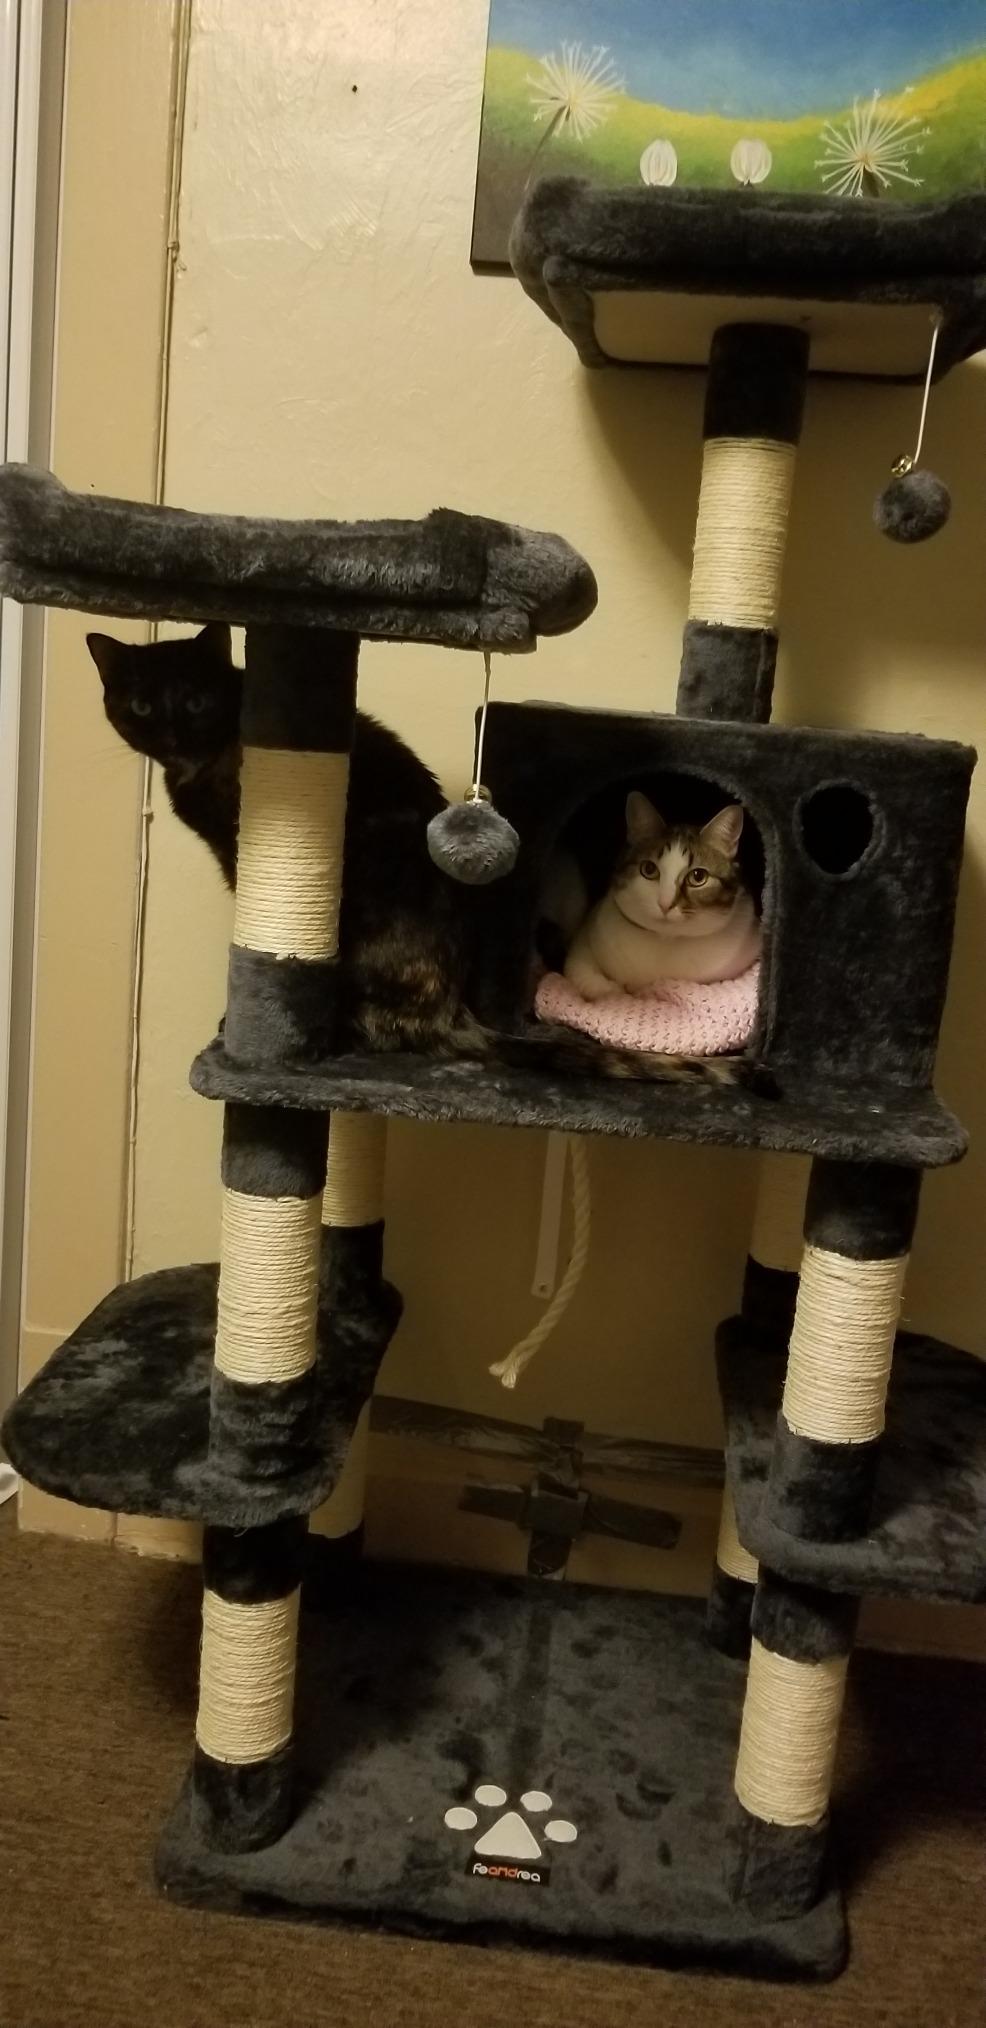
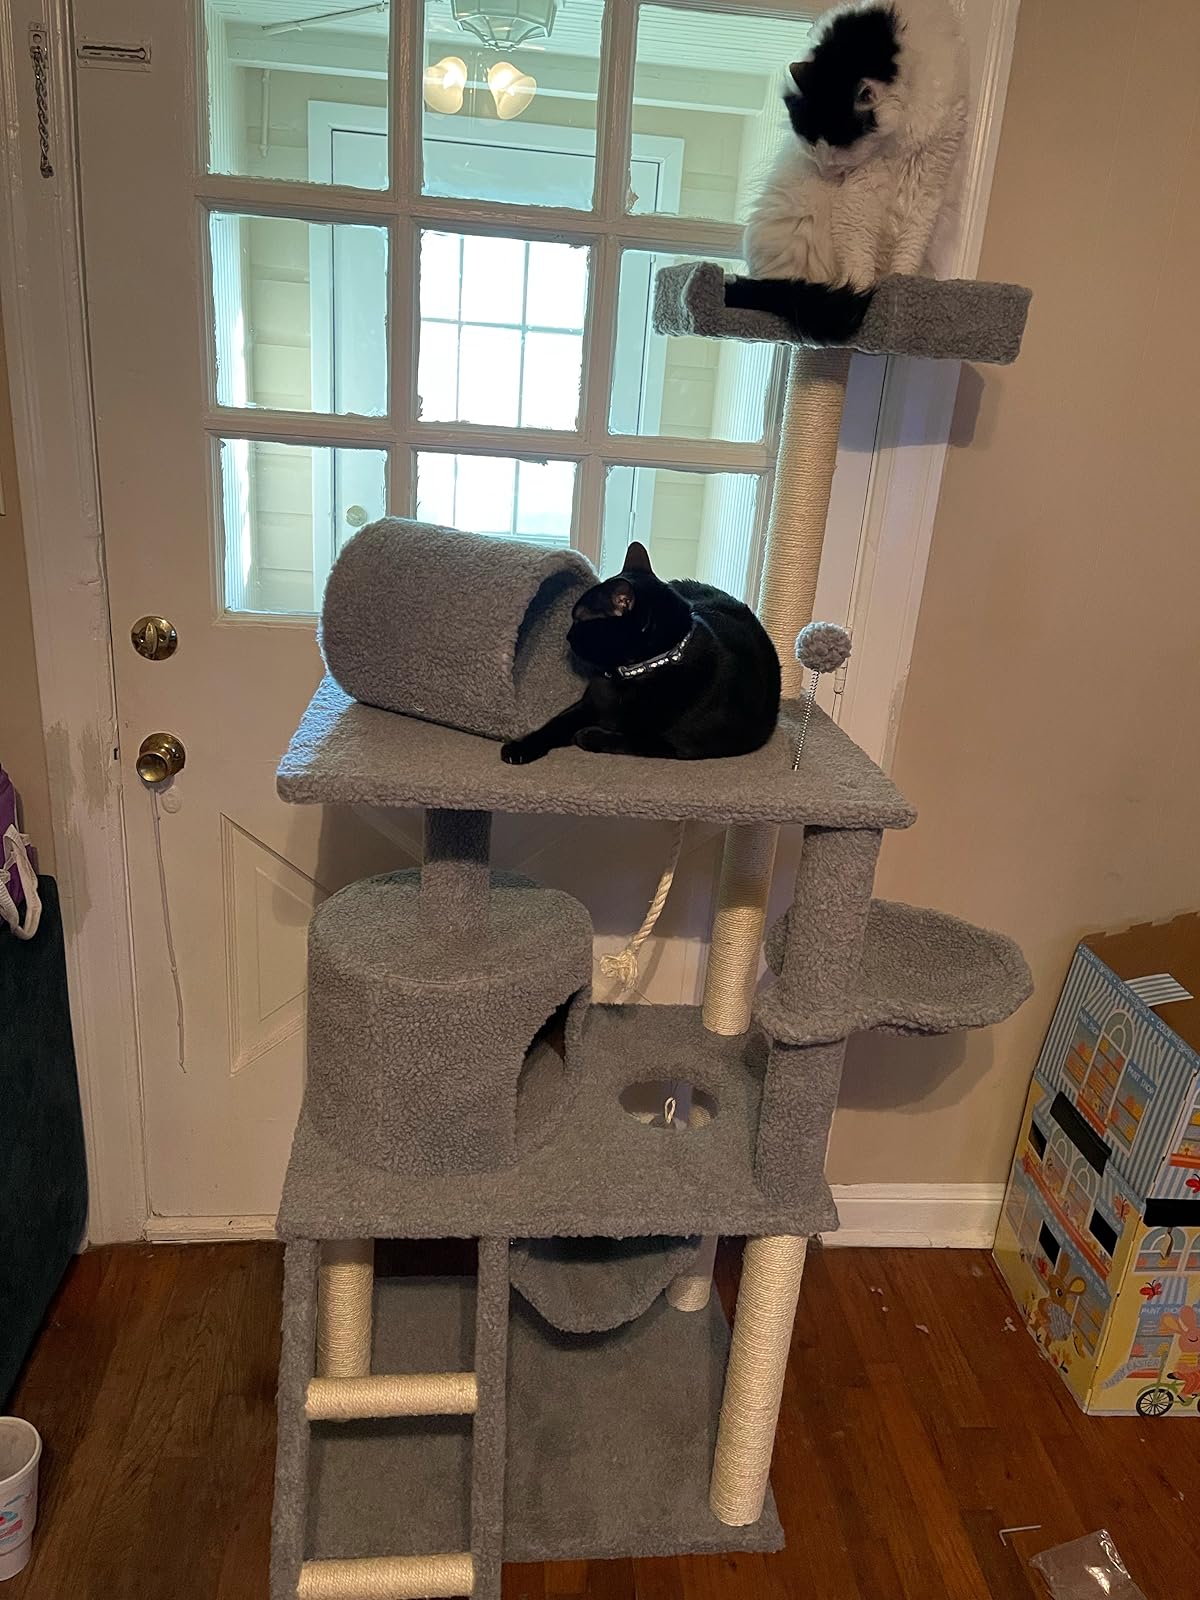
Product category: items_cat tree
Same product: no